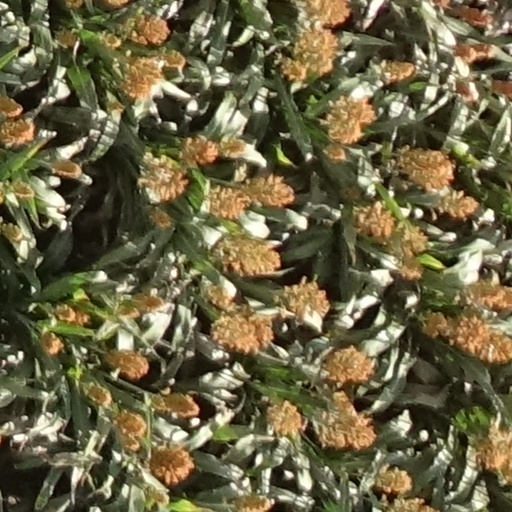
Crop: sorghum